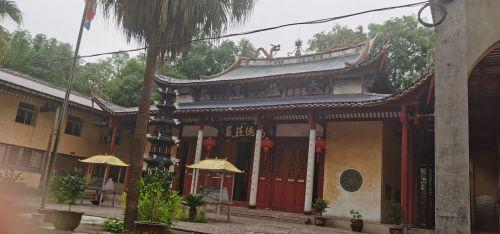
地标名称：双山寺